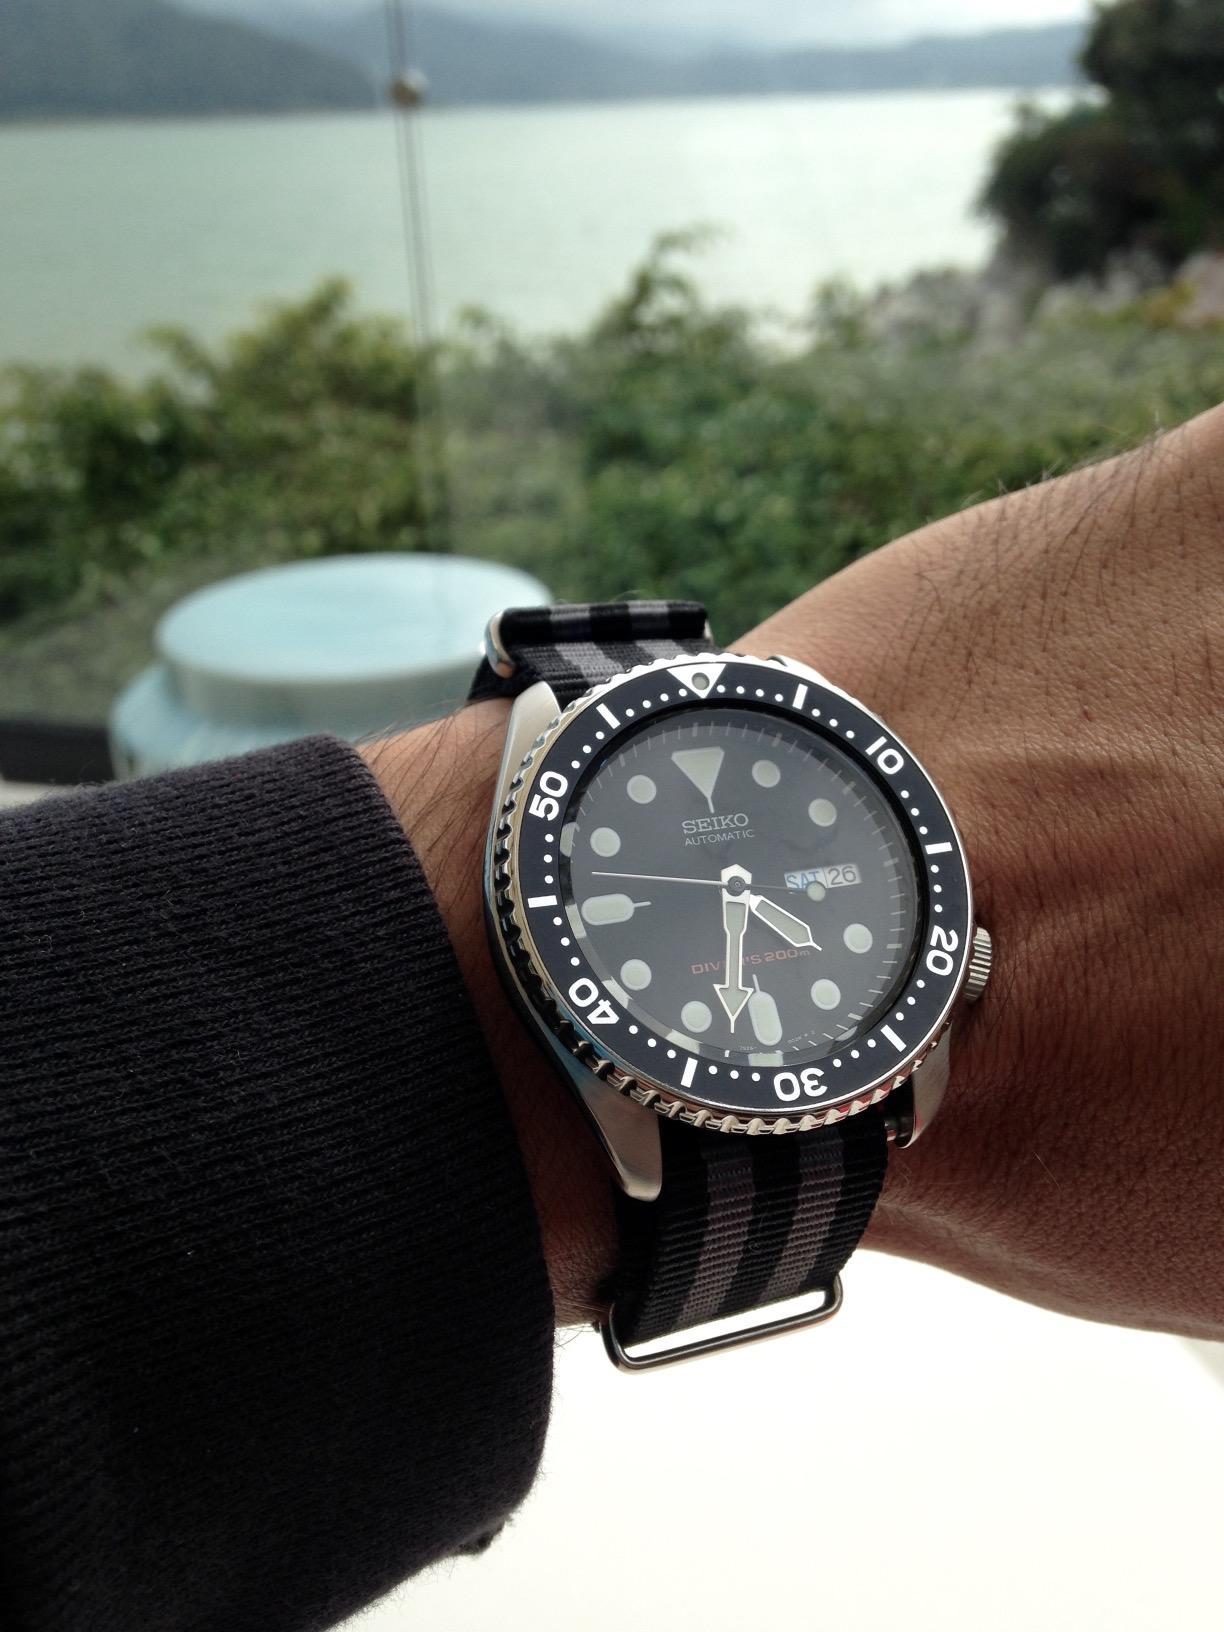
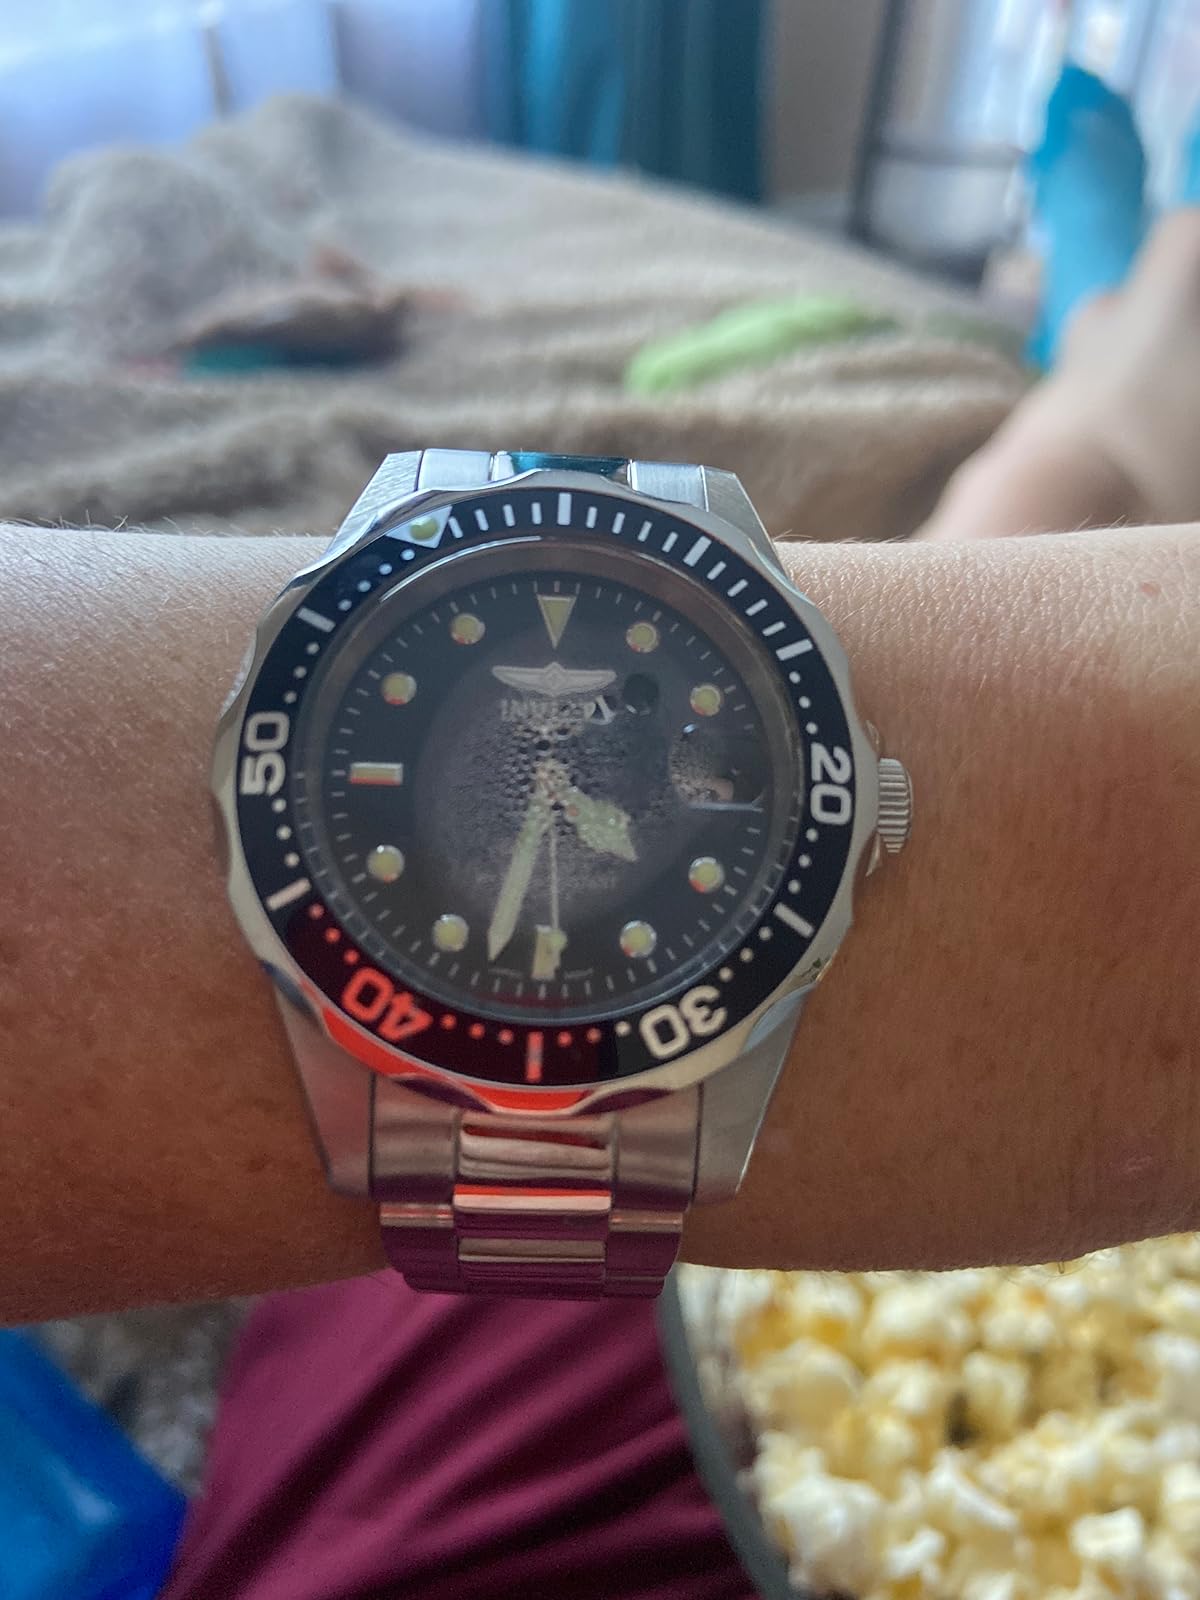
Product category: accessories_watch
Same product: no